Estimate (horse)

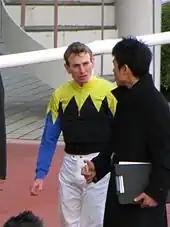
Estimate's regular jockey Ryan Moore

Estimate started her three-year-old career in a twelve furlong maiden at Salisbury. She started the race at the price of 12/1 and was positioned in the middle of the pack by jockey Pat Dobbs. She took the lead with over one furlong left to run and stayed on to win by two and three-quarters of a length from Mysterious Man. Despite only winning a maiden she started as the 3/1 favourite for the Queen's Vase at Royal Ascot. Estimate was ridden by Ryan Moore for the first time, who placed her in the middle of the field. She began to move through the field three furlongs out and took the lead two out. At the end of the race she pulled clear to win by five lengths from Athens. Ed De Gas was a further length and a half behind in third place, with Macbeth in fourth.